466

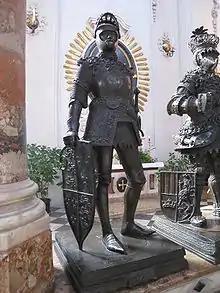
Statue of King Arthur (Innsbruck)

Year 466 (CDLXVI) was a common year starting on Saturday of the Julian calendar. At the time, it was known as the Year of the Consulship of Leo and Tatianus (or, less frequently, year 1219 "Ab urbe condita"). The denomination 466 for this year has been used since the early medieval period, when the Anno Domini calendar era became the prevalent method in Europe for naming years.